Answer in natural language. Considering the relative positions, where is black colour l shaped countertop (highlighted by a red box) with respect to scenic landscape wall decor photo (highlighted by a green box)? Choose between the following options: left or right
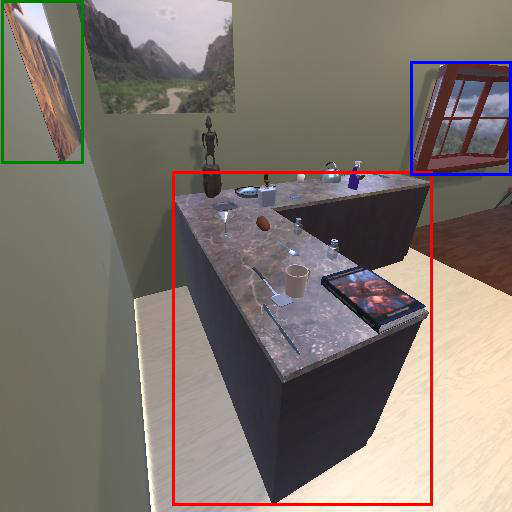
<answer>right</answer>